U.S. Route 27 in Indiana

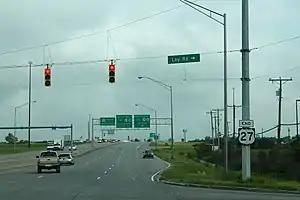
Northern terminus of US 27 in Fort Wayne

The concurrency with US 33 ends at a diamond interchange with I-469 on the south side of Fort Wayne. North of I-469, the road becomes known as Decatur Road and continues northwest, passing through farmland with houses. The name of the road changes to Lafayette Street at a traffic-light with Anthony Boulevard. North of this traffic-light, the road enters commercial areas followed by residential areas. The road becomes a four-lane undivided highway north of Pettit Avenue. The route becomes one-way pairs at McKinnie Avenue with northbound on Lafayette Street and Spy Run Avenue and southbound is on Clinton Street. Both one-way streets pass under the Chicago, Fort Wayne and Eastern Railroad and enter downtown Fort Wayne. In downtown, the streets past near the Allen County Courthouse and Parkview Field. Parkview Field is home to the Fort Wayne TinCaps a Minor League Baseball team in the Midwest League. The road then passes under the Norfolk Southern Railway tracks and passes through Headwaters Park. The streets leaves downtown by crossing over the St. Marys River. North of Spy Run Avenue Extended, the one-way pairs end and the road becomes a four-lane highway with a center turn lane, retaining the name Clinton Street. Clinton Street is passing through commercial properties. US 27 leaves Clinton Street and heads north on Lima Road. Lima Road then passes through a mix of residential and commercial properties as a four-lane undivided highway. The street has a traffic-light at SR 930, also known as Coliseum Boulevard. At this traffic-light, Lima Road becomes a six-lane divided highway passing through commercial property and heads toward an interchange at I-69. The interchange at I-69 is the northern terminus of US 27, Lima Road continues north as SR 3 toward Kendallville.